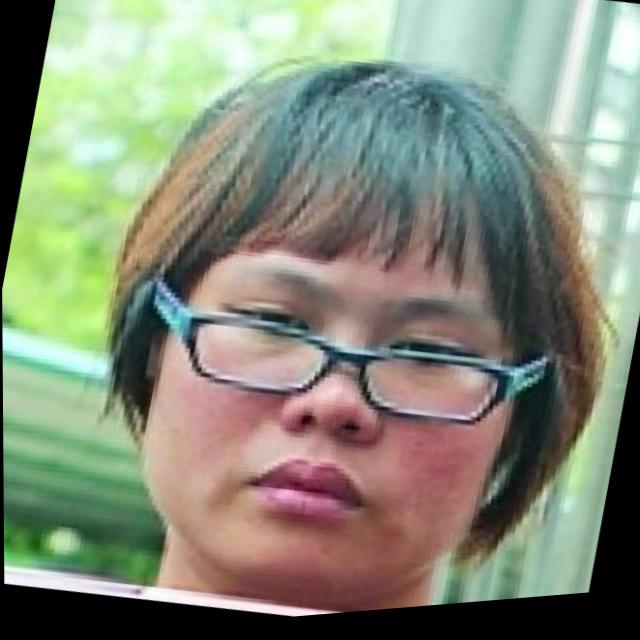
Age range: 21-44